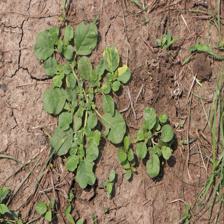
Label: BroadLeafWeed